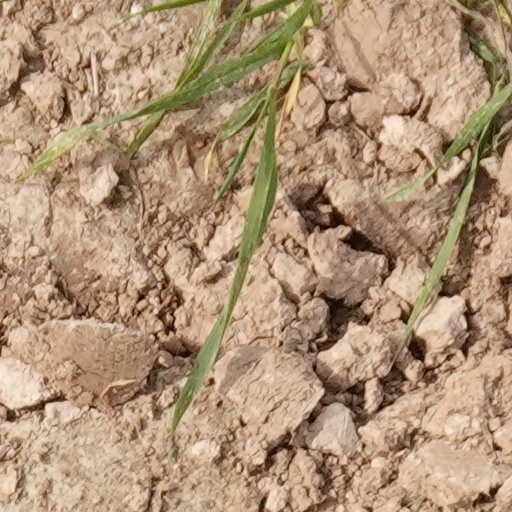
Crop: wheat